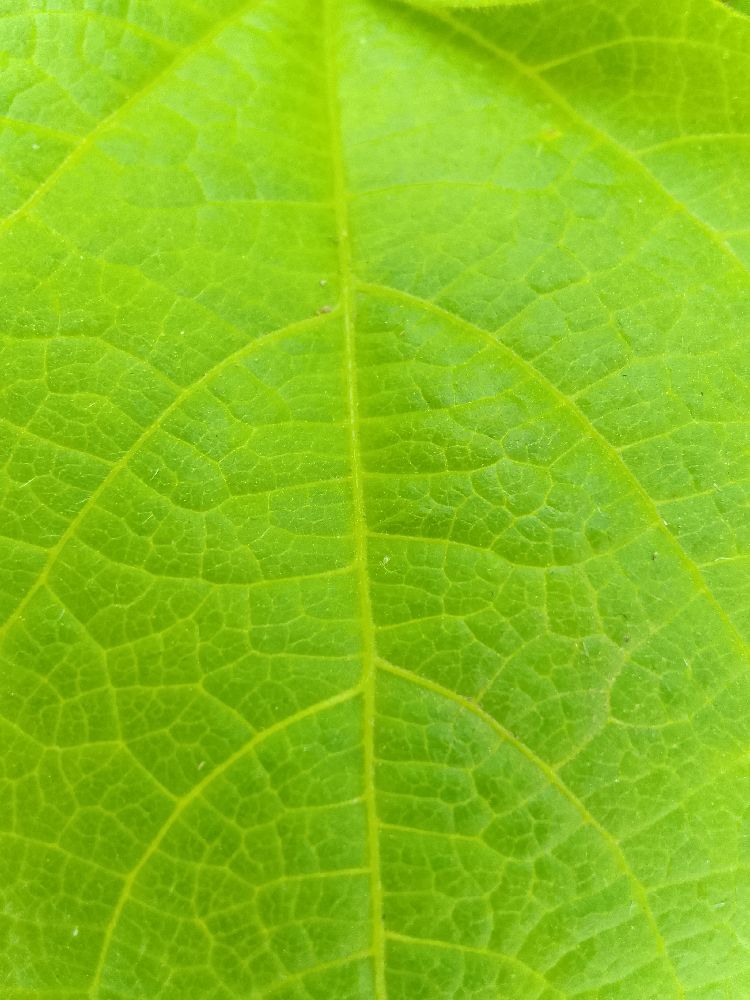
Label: healthy